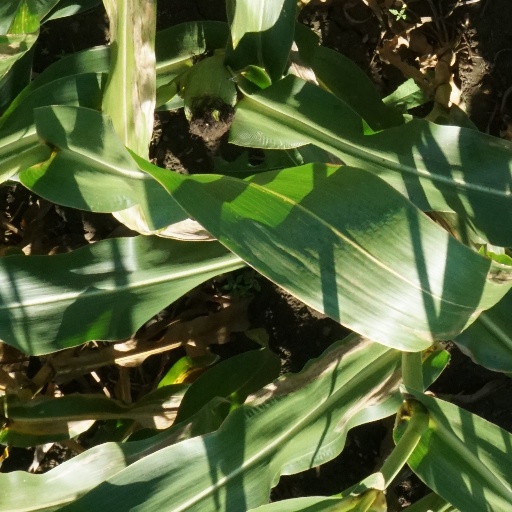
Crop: maize; corn